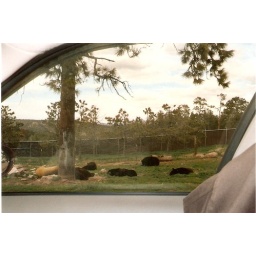
They fed the bears near the road so they'd be available for photo opportunities.